Ovaltine

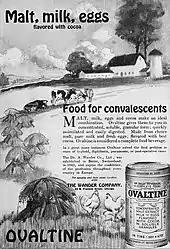
Ovaltine advertisement in an American medical journal, 1917

Ovomaltine was exported to Britain as "Ovaltine" in 1909. A factory was built in Kings Langley, which took it to the United States as well. By 1915, Ovaltine was being manufactured in Villa Park, Illinois, for the US market. Ovaltine was later manufactured in Peterborough, Ontario, for distribution in Canada. Gerald Ethelbert Goldsmith was the president of Ovaltine Foods at this time. In 1943, Ovaltine opened its second-largest factory in Devonport, Tasmania, to meet the demands of the Australasian and Southeast Asian markets.